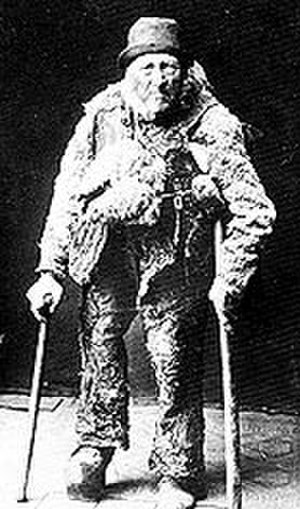
Tordenkalven
Tordenkalven stående.